Adelidae

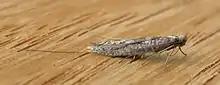
"Ceromitia iolampra"

The Adelidae or fairy longhorn moths are a family of monotrysian moths in the lepidopteran infraorder Heteroneura. The family was first described by Charles Théophile Bruand d'Uzelle in 1851. Most species have at least partially metallic, patterned coloration and are diurnal, sometimes swarming around the tips of branches with an undulating flight. Others are crepuscular and have a drab coloration. Fairy longhorn moths have a wingspan of 4–28 millimeters, and males often have especially long antennae, 1–3 times as long as the forewing.